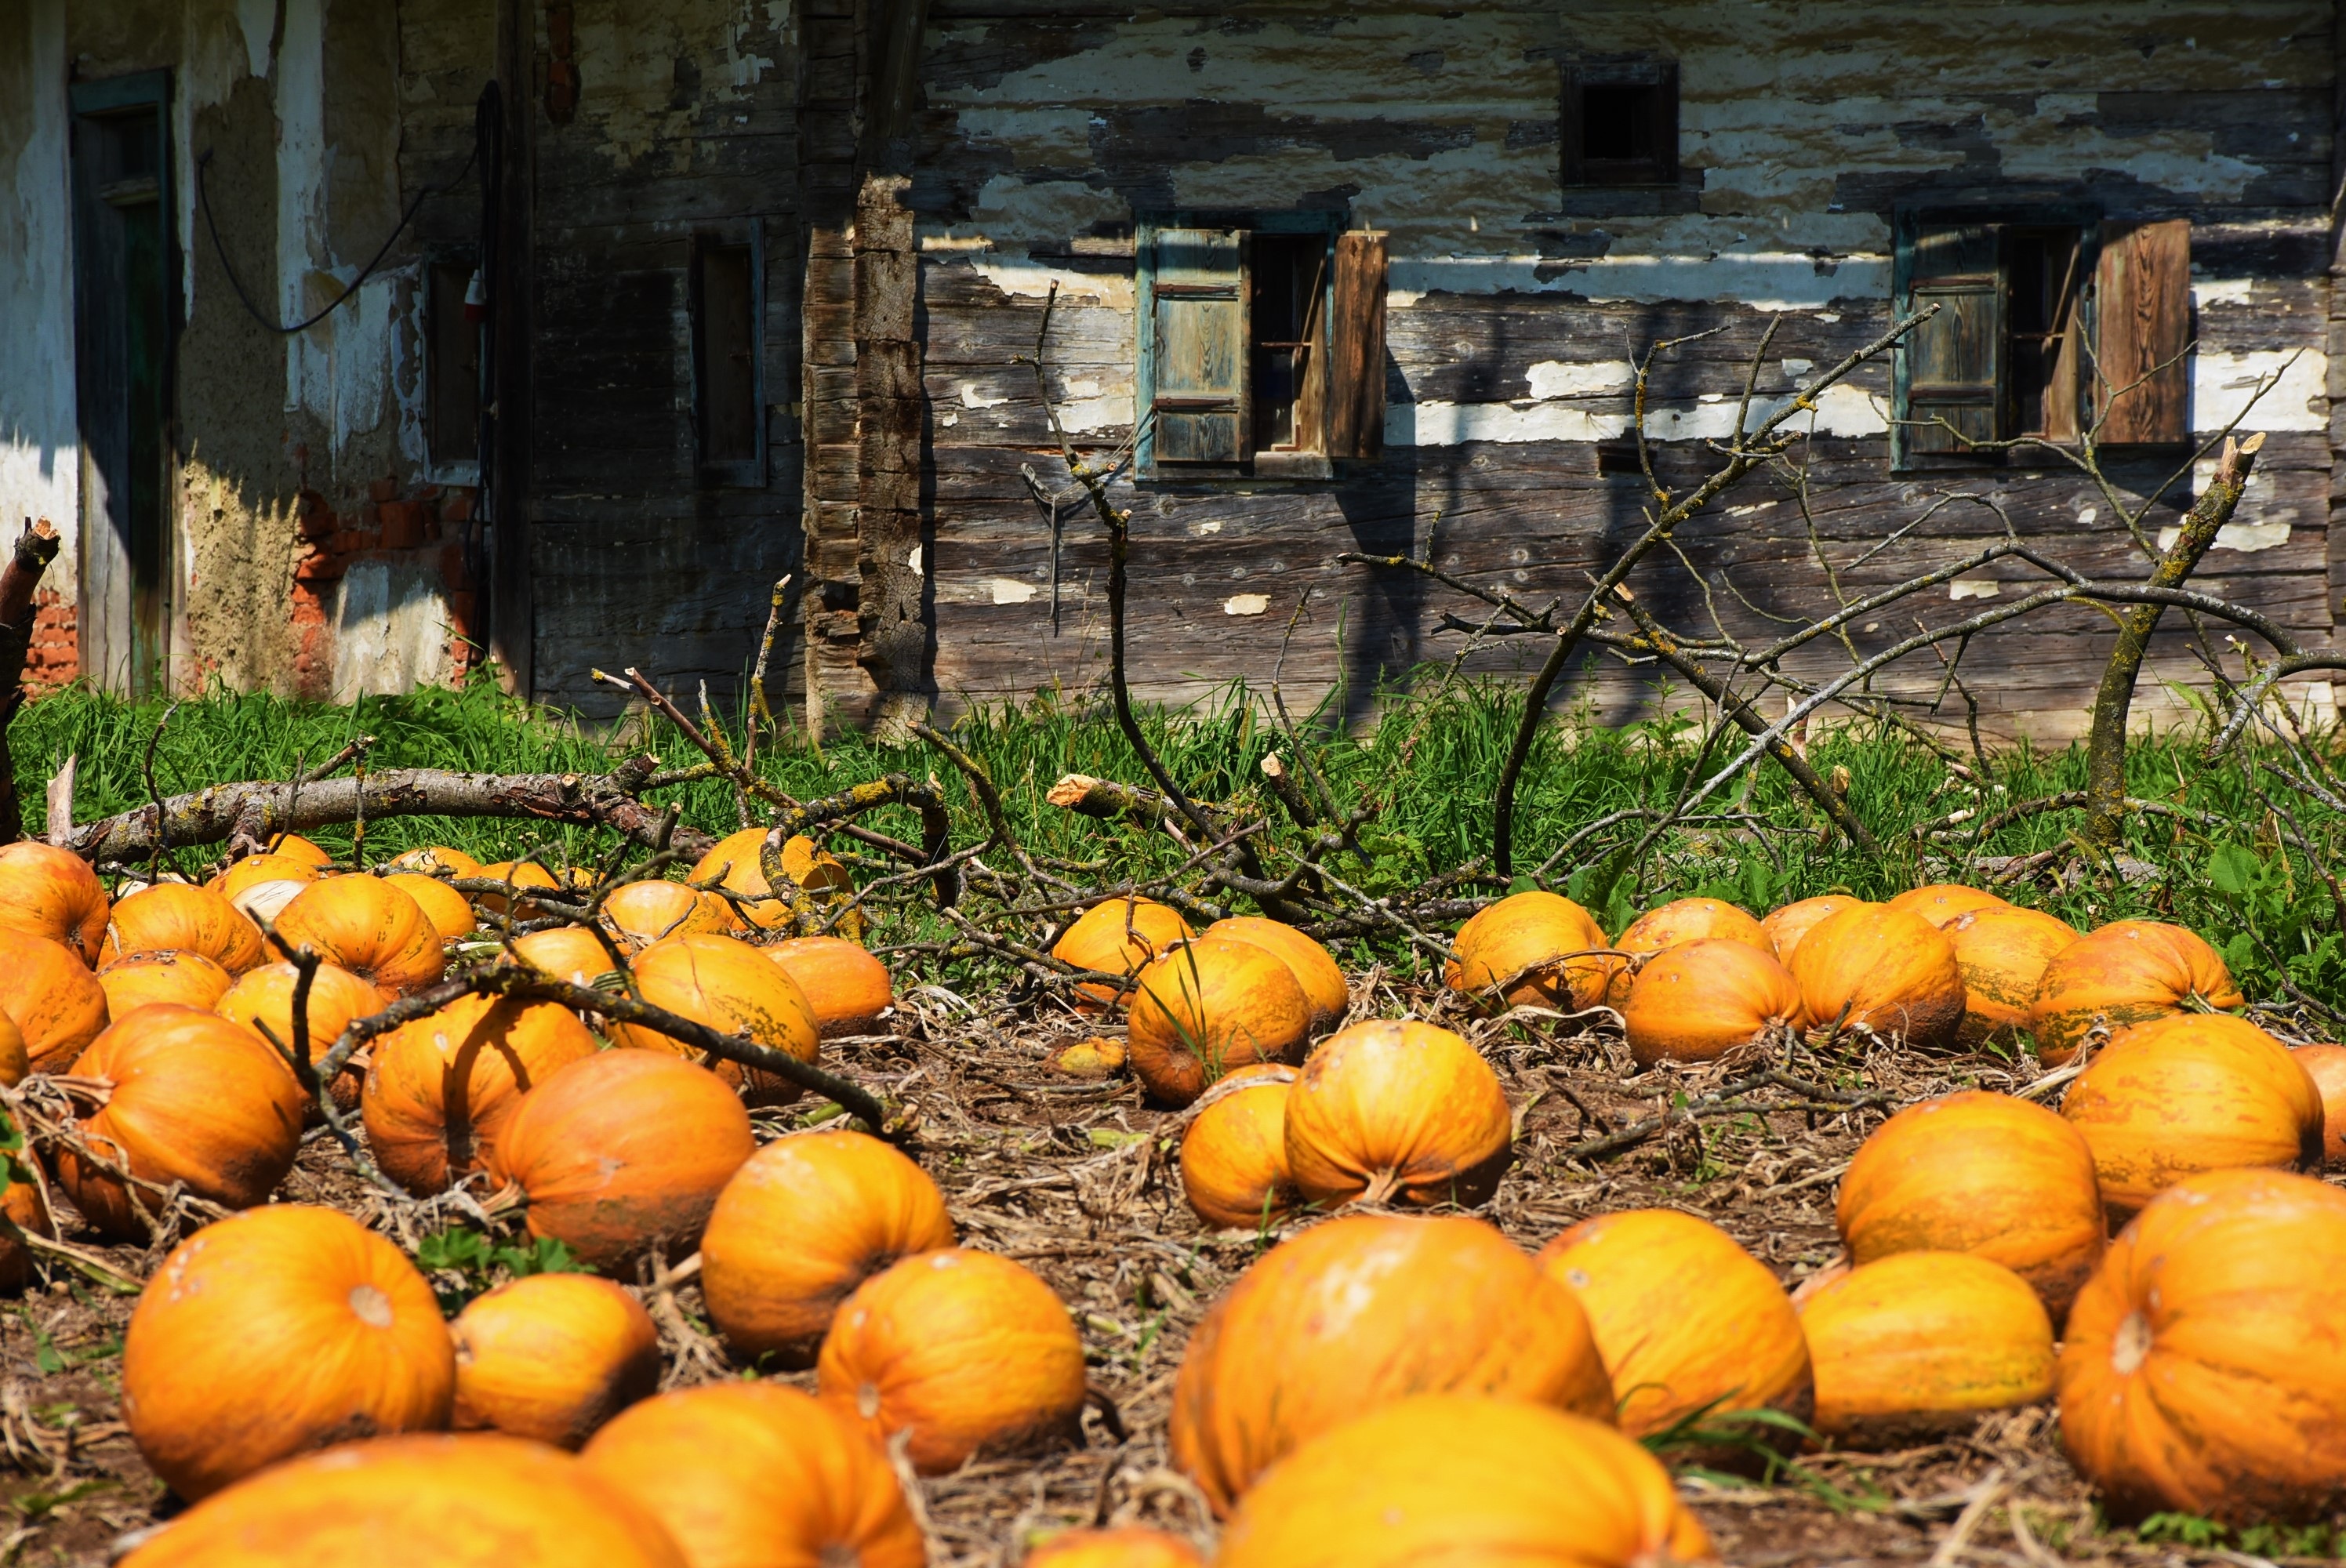
plant, vacation, food, produce, vegetable, autumn, pumpkin, gourd, calabaza, pumpkins, cucurbita, flowering plant, pumpkin box, decaying house, frame fruits, winter squash